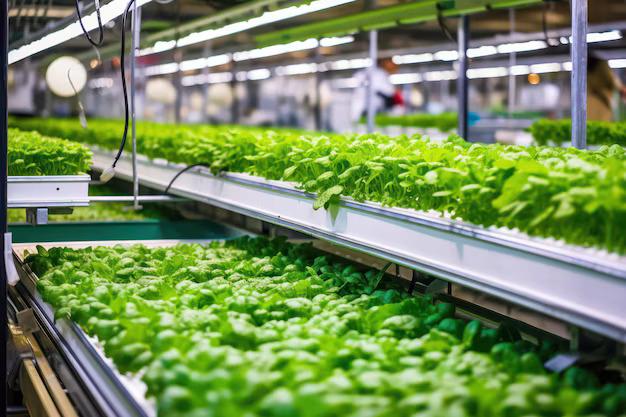
Mazao mbalimbali ya chakula, yamepandwa kwenye shamba kubwa, kwa njia ya mbegu bora na teknologia ya kisasa, ili kuweza kuongeza uzalishaji wa kiasi kingi.